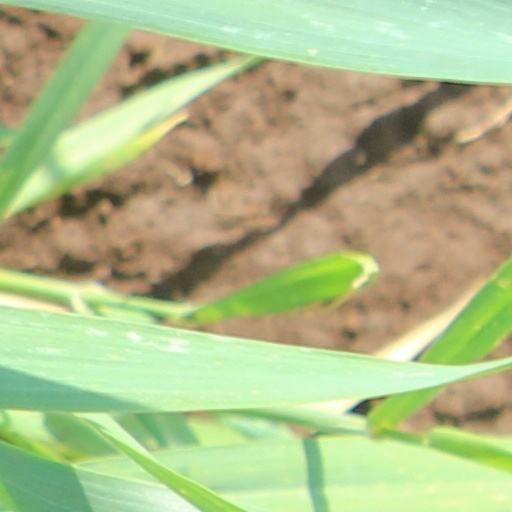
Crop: wheat